European Train Control System

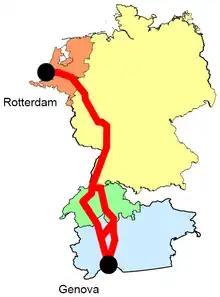
The ETCS Corridor A will mostly be using Level 1 Limited Supervision. (Outdated for Germany, the Level will be mostly Level 2, only some bordertracks will be Level 1 LS.)

In Belgium, the TBL 1 crocodiles were complemented with Eurobalises in the TBL 1+ operation scheme. The TBL 1+ definition allowed for an additional speed restriction to be transmitted to the train computer already. Likewise in Luxembourg the "Memor II" (using crocodiles) was extended into a "Memor II+" operation scheme.